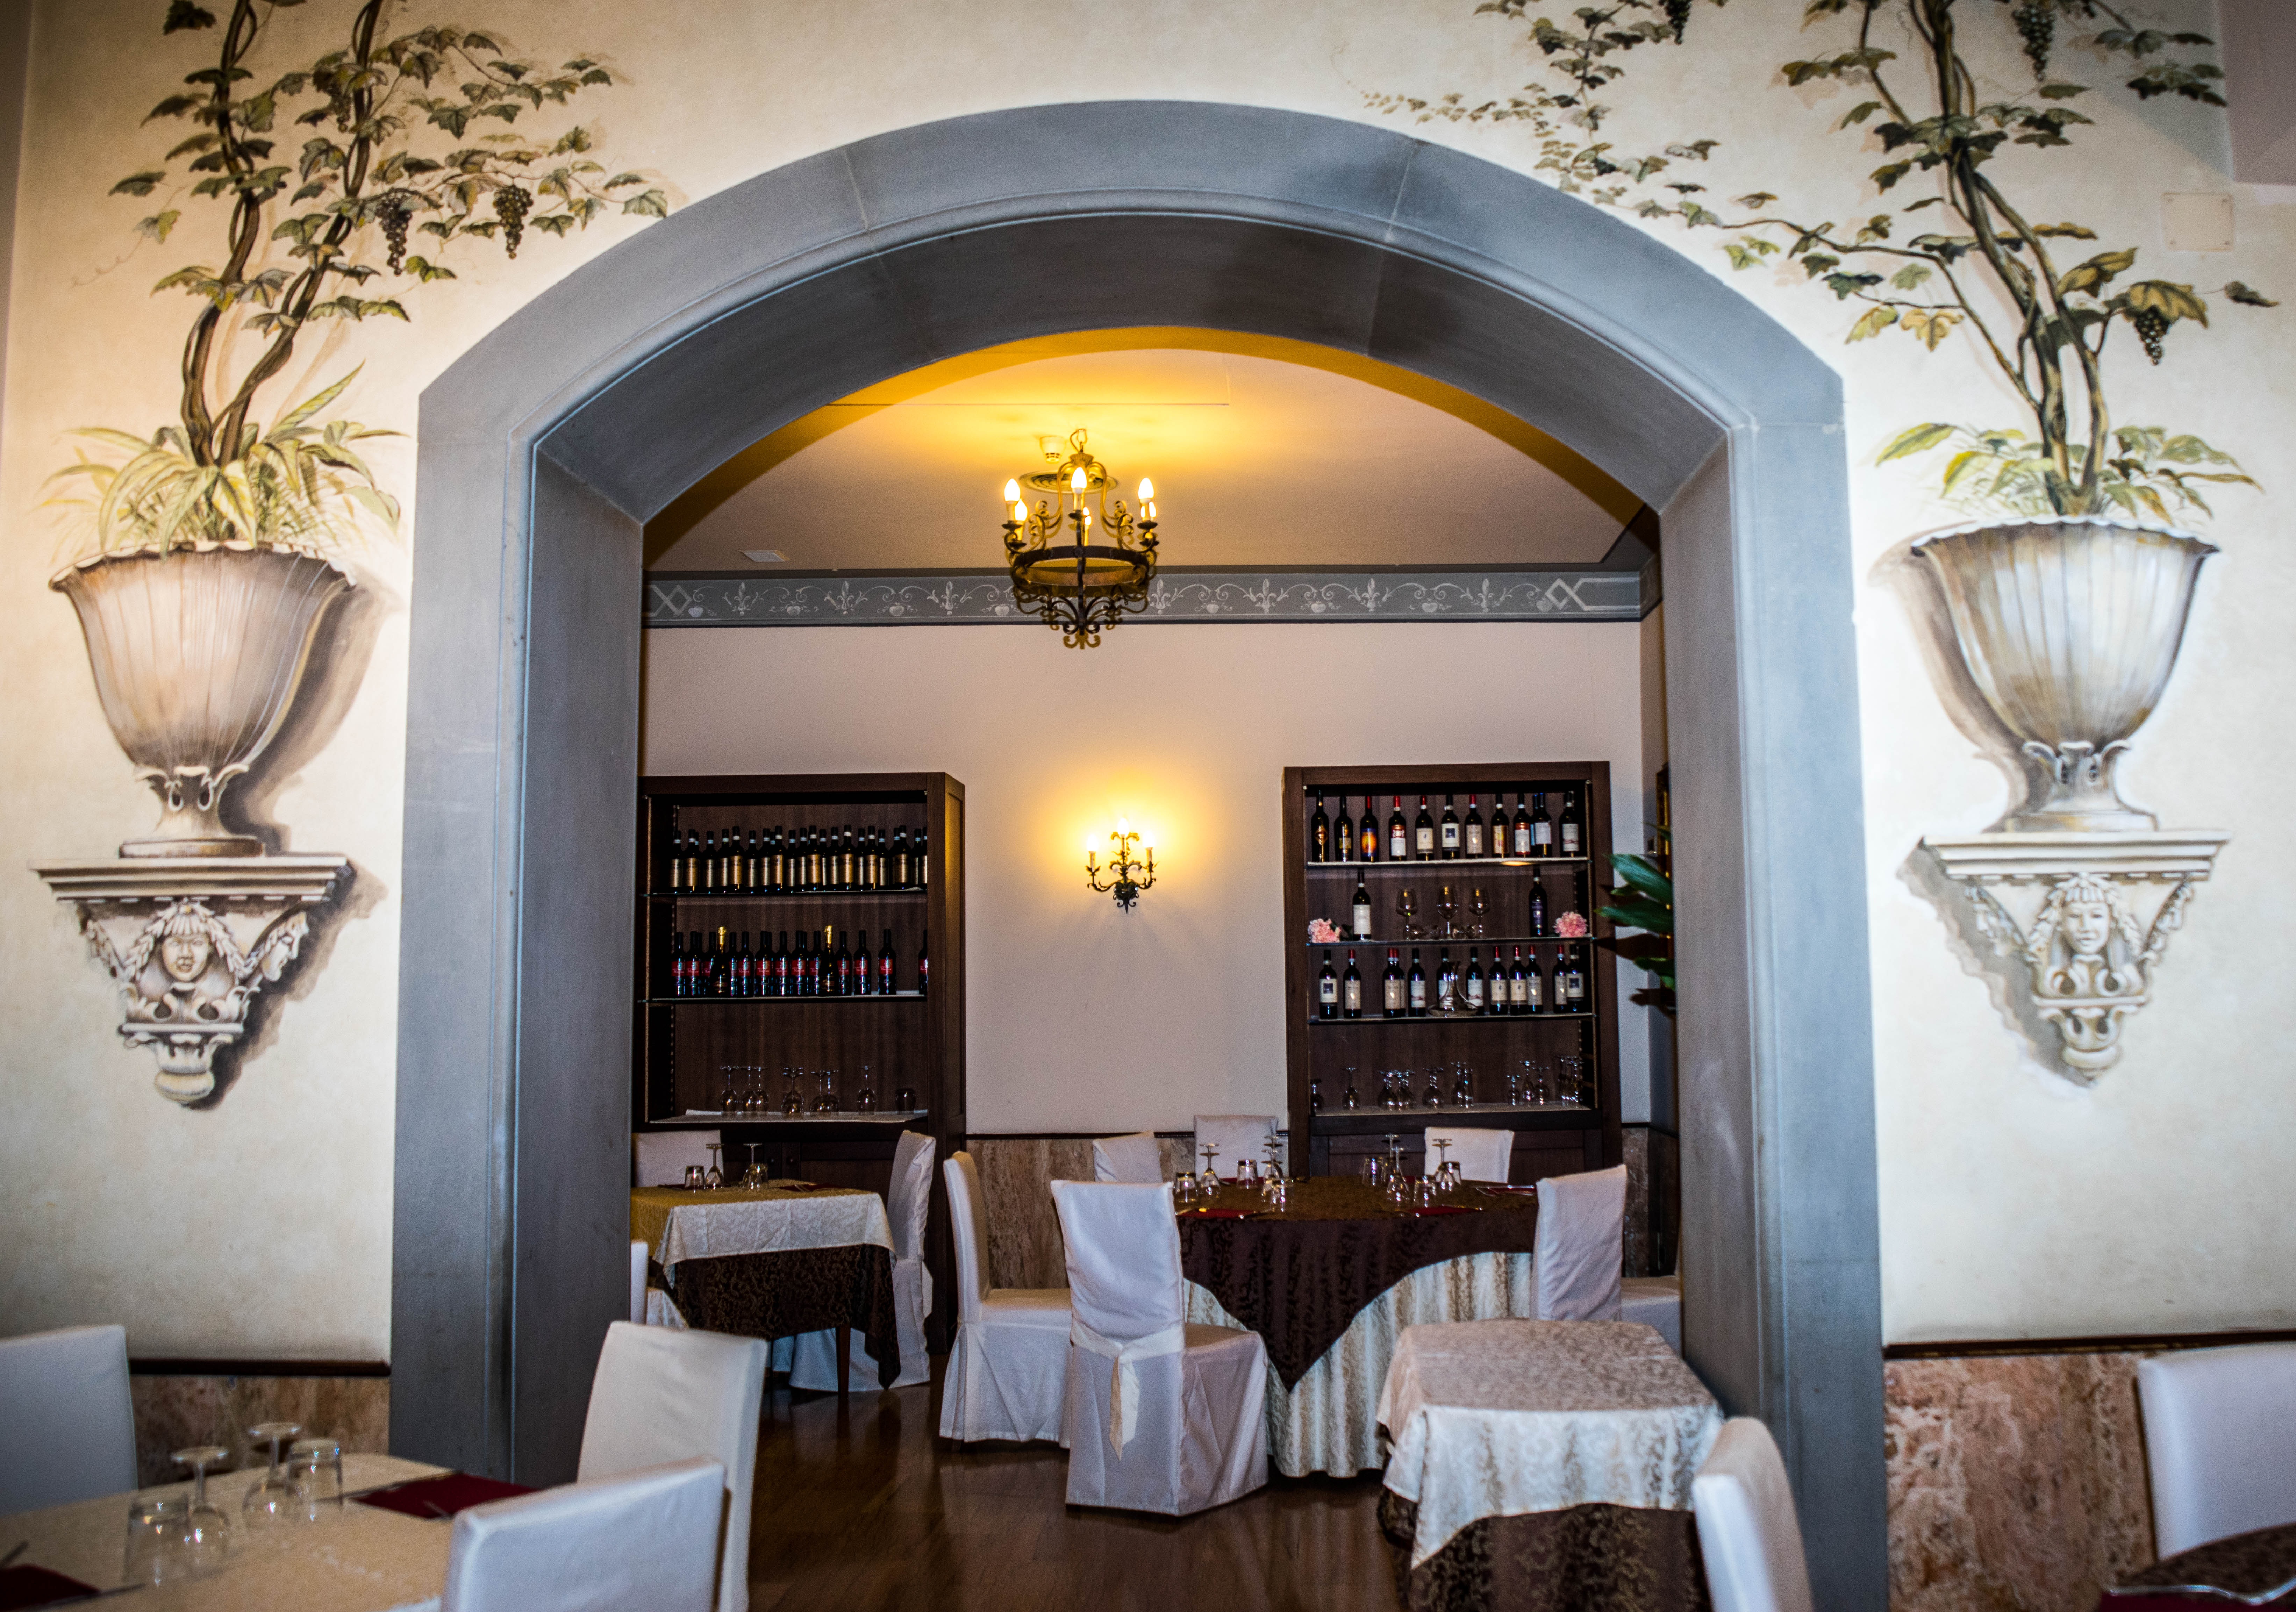
restaurant, floral, italy, painting, interior design, elegant, estate, italian, traditional, italian restaurant, hotel astoria